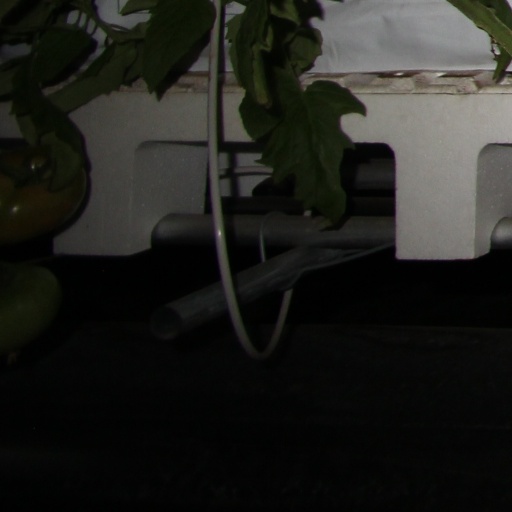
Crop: tomato